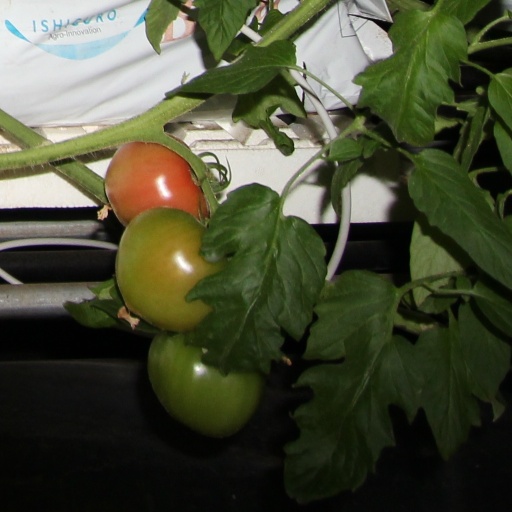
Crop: tomato